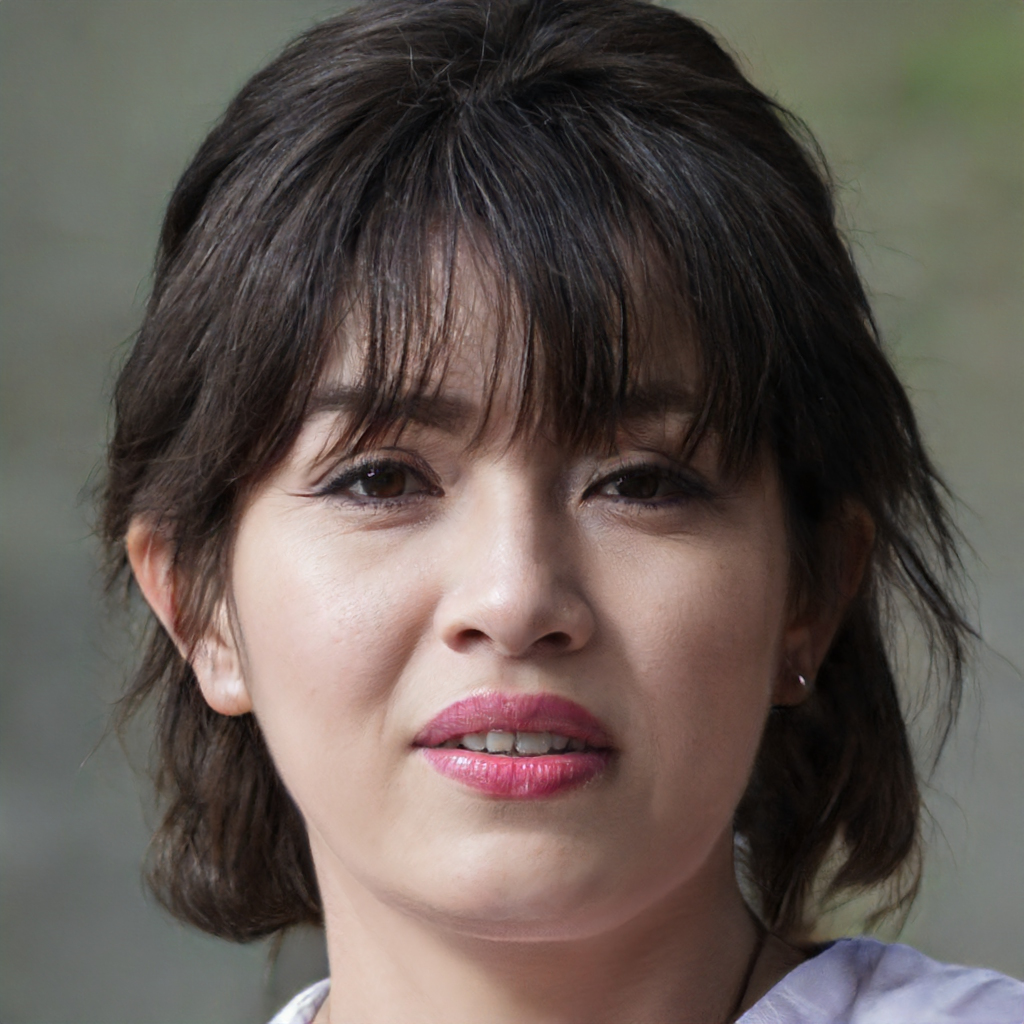
Portrait style: Real Portrait